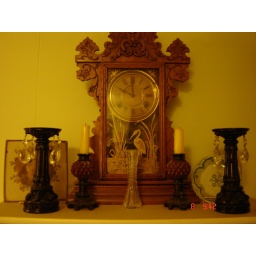
My Great Grandmothers Clock is on top of a book shelf in the kitchen